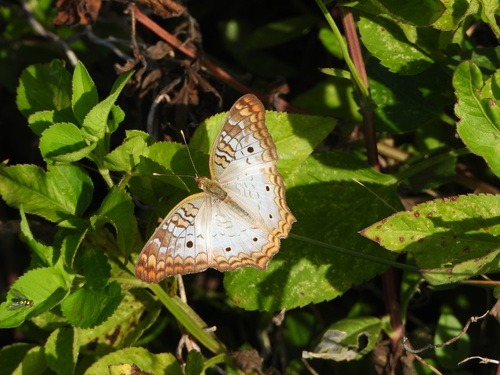
Scientific name: Anartia jatrophae
Common name: White peacock
Family: Nymphalidae
Order: Lepidoptera
Pollinator type: Primary pollinator
Habitat: Gardens, parks, and open areas
Geographic range: Southern United States to Argentina
Conservation status: Least Concern